Olin D. Johnston

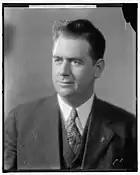
Johnston as governor.

In 1922, while still attending college, Johnston was elected to the South Carolina House of Representatives as a Democrat and represented Anderson County for one term before he stepped down in 1924 to run his law practice. He was elected to the same body in 1927 as a representative from Spartanburg County and served for two terms. Johnston proved a capable and popular campaigner. As a young legislator, Johnston was an advocate of the state's textile mill workers, and his major accomplishment was shepherding a law that required mill owners to install sewers in mill villages.